Kingdom of Valabhi

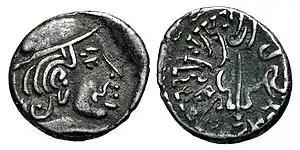
Silver Drachm of Bhaṭārka (Maitrakas of Valabhi). "Obverse": Head of the kings facing right. "Reverse": Trishula trident (symbol of Shiva) with legend in the Brahmi script: "Rájño Mahákshatrapasa Bhatárakasa Mahesara–Śrí Bhaṭṭárakasa" "Of the illustrious, the Shaivaite, Bhattaraka, the great king; the great Kshtrapa; the Lord and devotee of Maheshwara."

The "Senapati" (general) Bhaṭārka, was a military governor of Saurashtra peninsula under the Gupta Empire, who had established himself as the independent ruler of Gujarat approximately in the last quarter of 5th century when the Gupta empire weakened. He continued to use the title of "Senapati" (general). Apart from his military accomplishments, not much is known from the copper-plates. He was Śaiva according to the title "Parama-Maheshwara" used for him in grants by his descendants. It seems that he transferred the capital from Girinagar (Girnar) to Vallabhi. The legends of all Valabhi coins are marked with "Sri-Bhaṭārka". Almost all the Maitraka inscriptions start with his name. He is known only from the copperplate inscriptions of descendants.